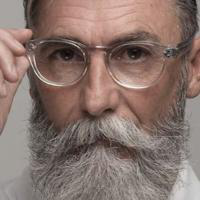
Age group: age 56-65